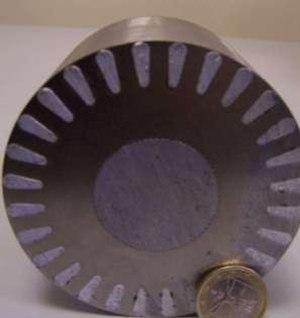
Coupe du rotor d'une machine asynchrone
La machine asynchrone, connue également sous le terme anglo-saxon de machine à induction, est une machine électrique à courant alternatif sans connexion entre le stator et le rotor.